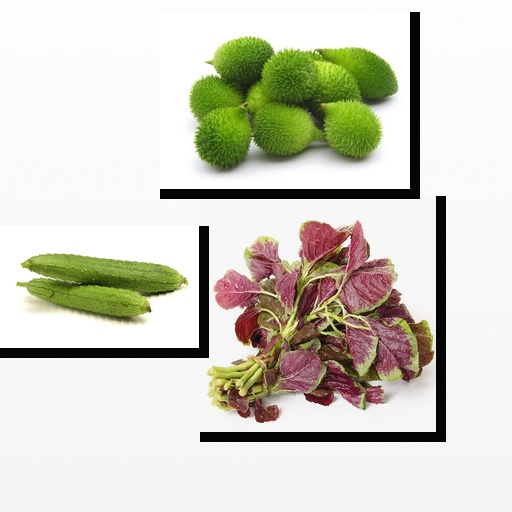
Food items: ridge_gourd, spiny_gourd, amaranth